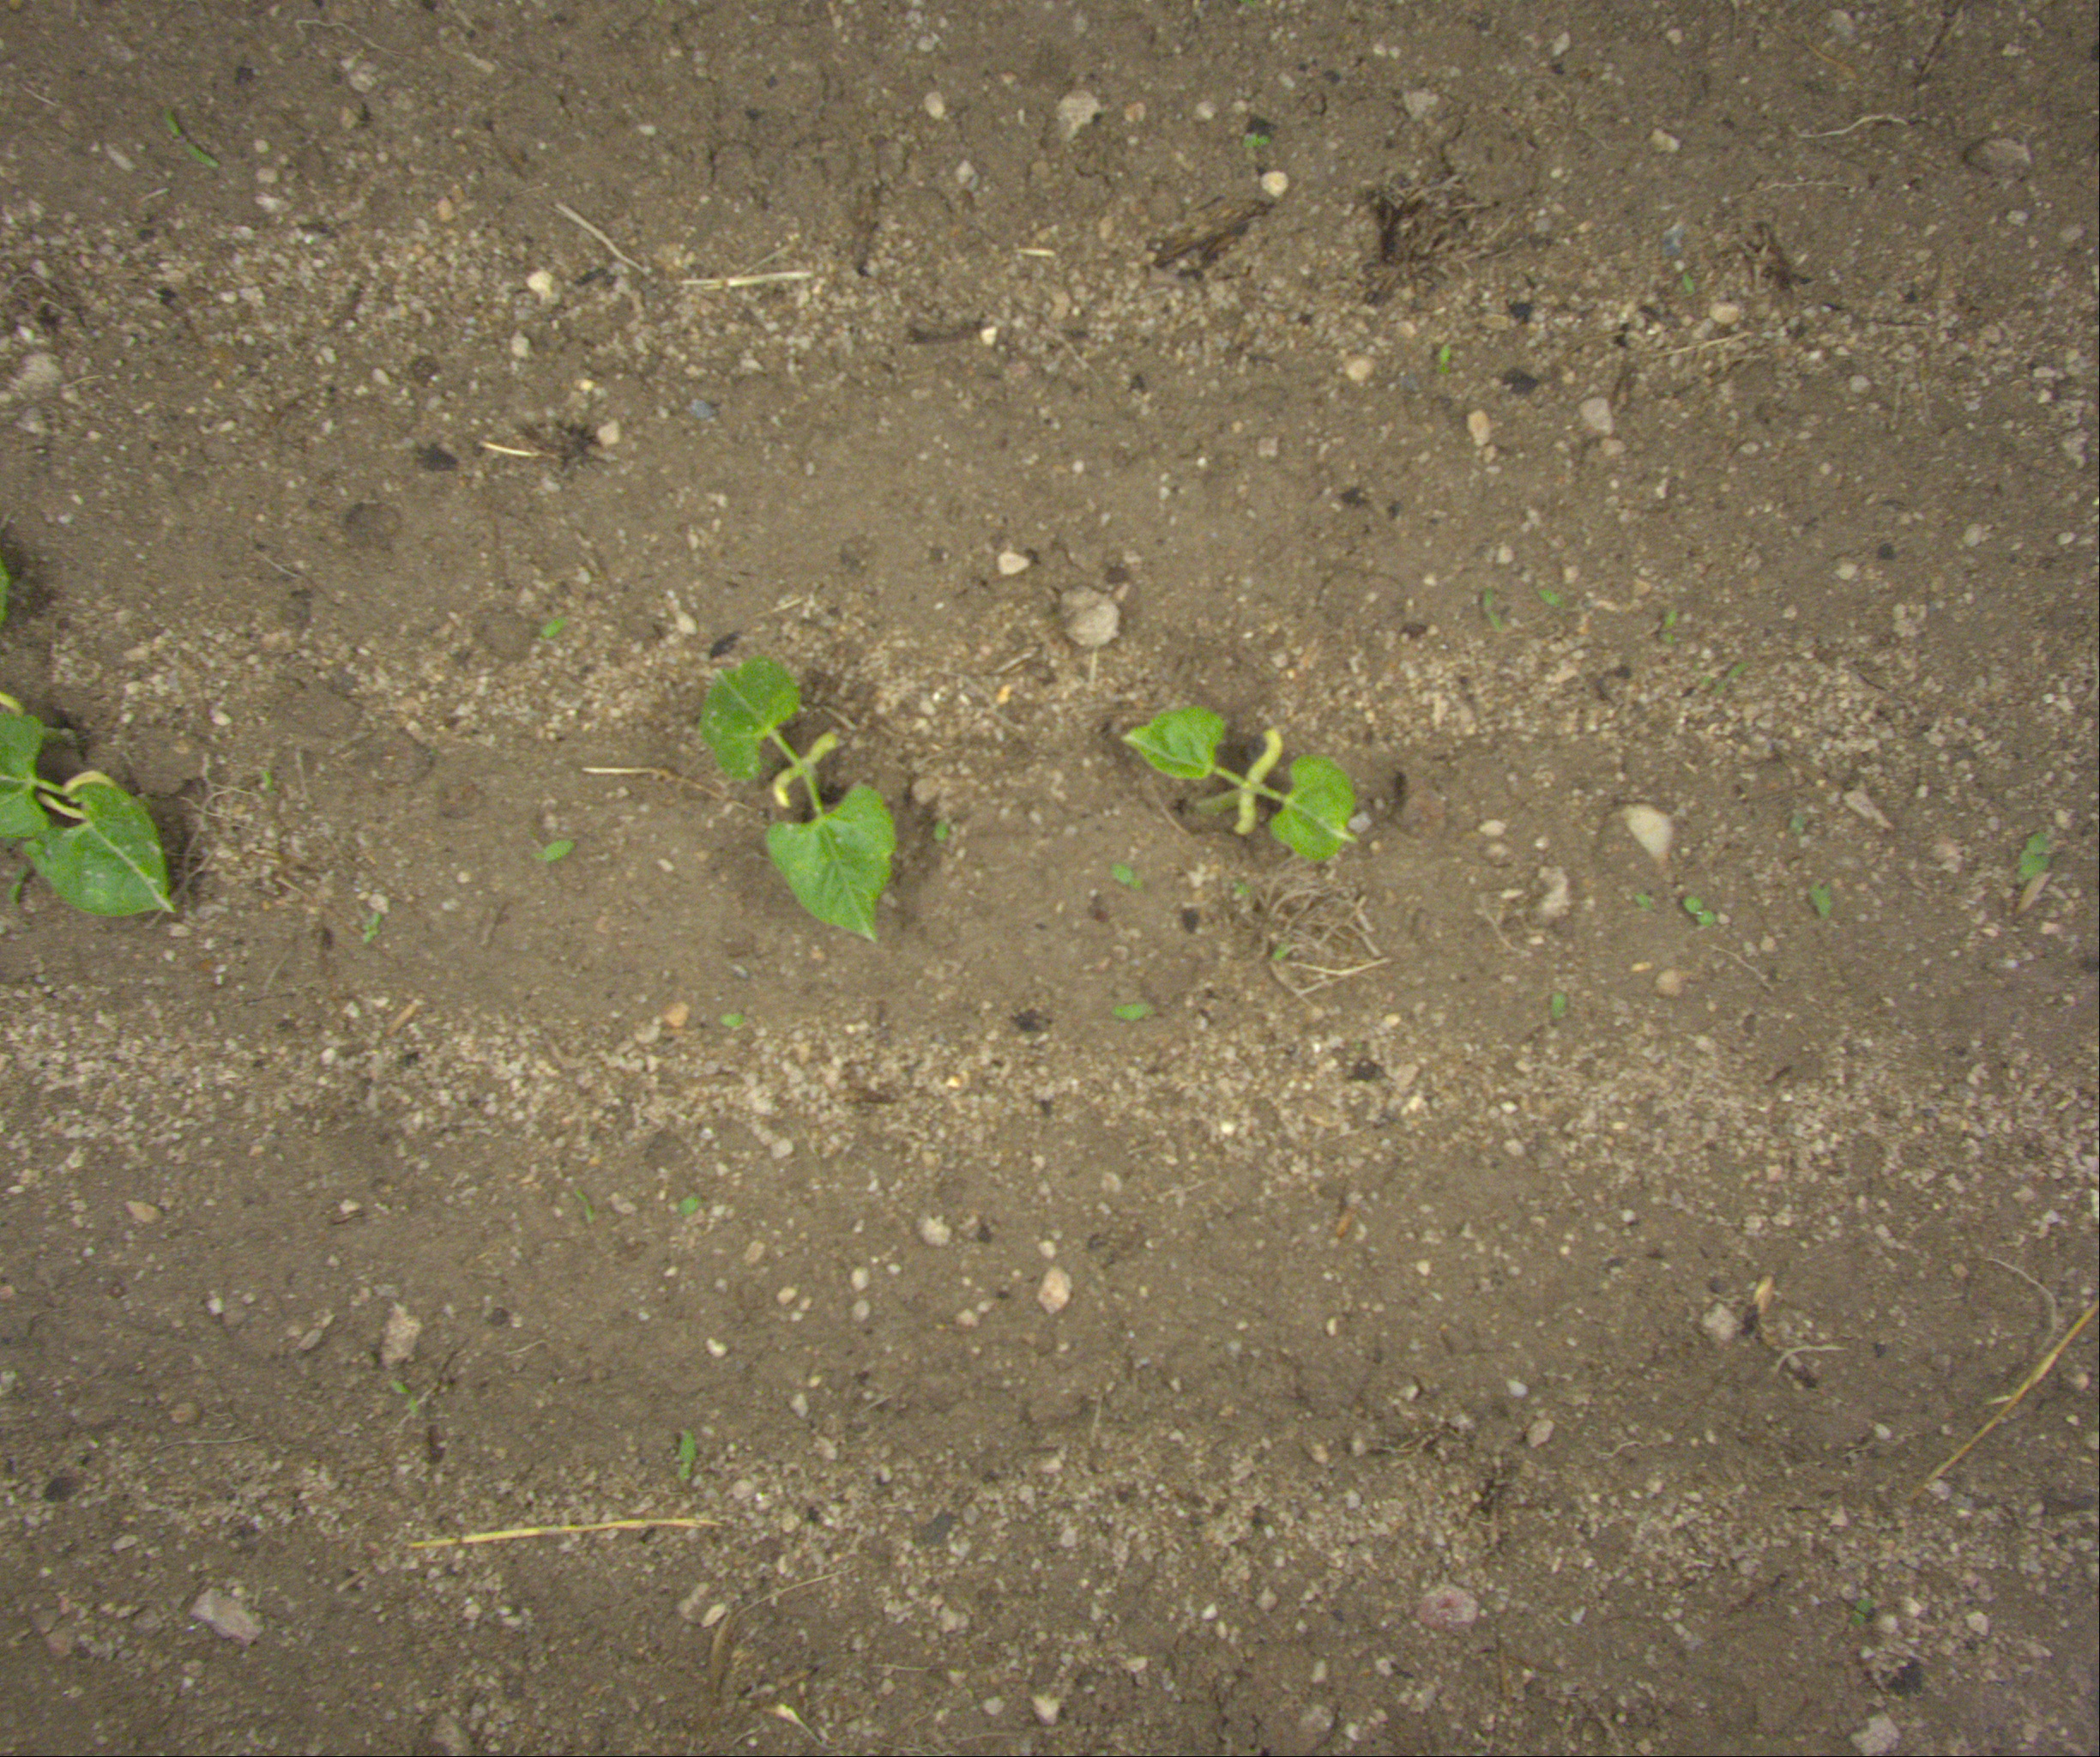
Crop: bean
Objects: bean, bean, bean, stem_bean, stem_bean, stem_bean